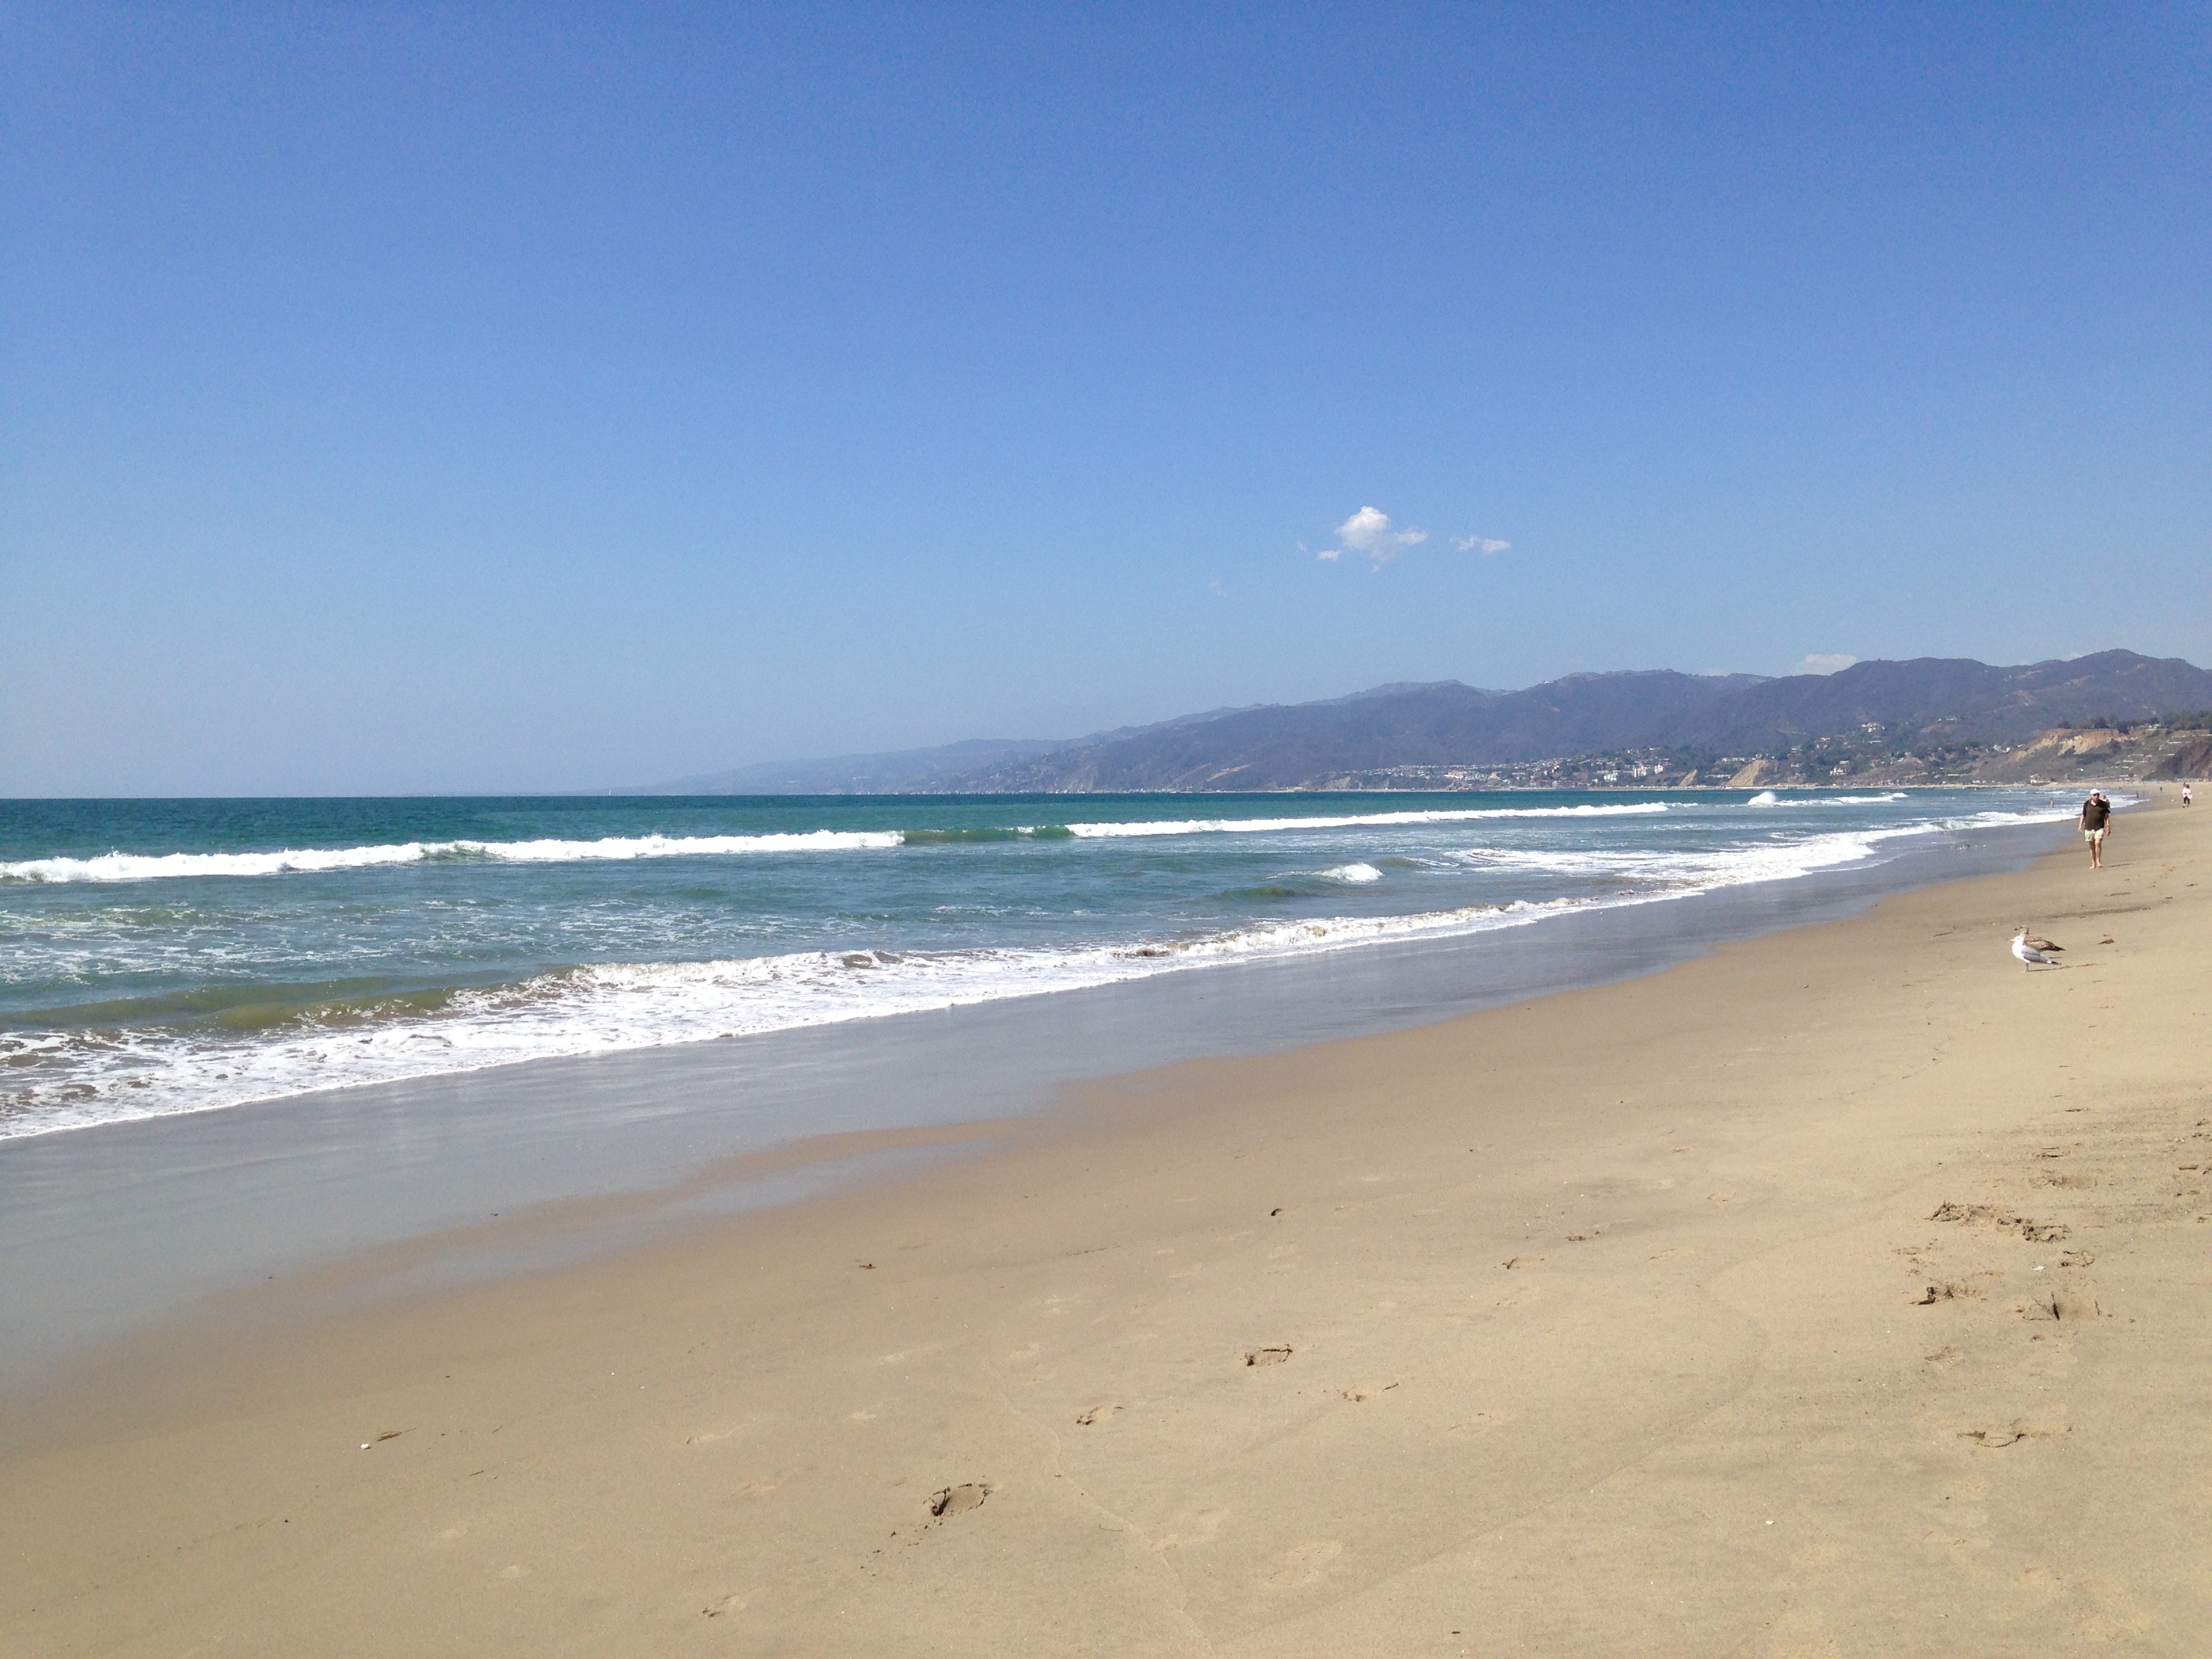
beach, landscape, sea, coast, water, sand, ocean, horizon, shore, wave, summer, vacation, travel, coastline, surf, seascape, bay, lifestyle, leisure, california, body of water, cape, wind wave